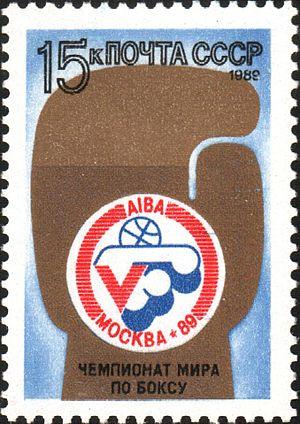
Les 5ᵉ championnats du monde de boxe amateur masculins se sont déroulés du 17 septembre au 1ᵉʳ octobre 1989 à Moscou, URSS, sous l'égide de l'AIBA.